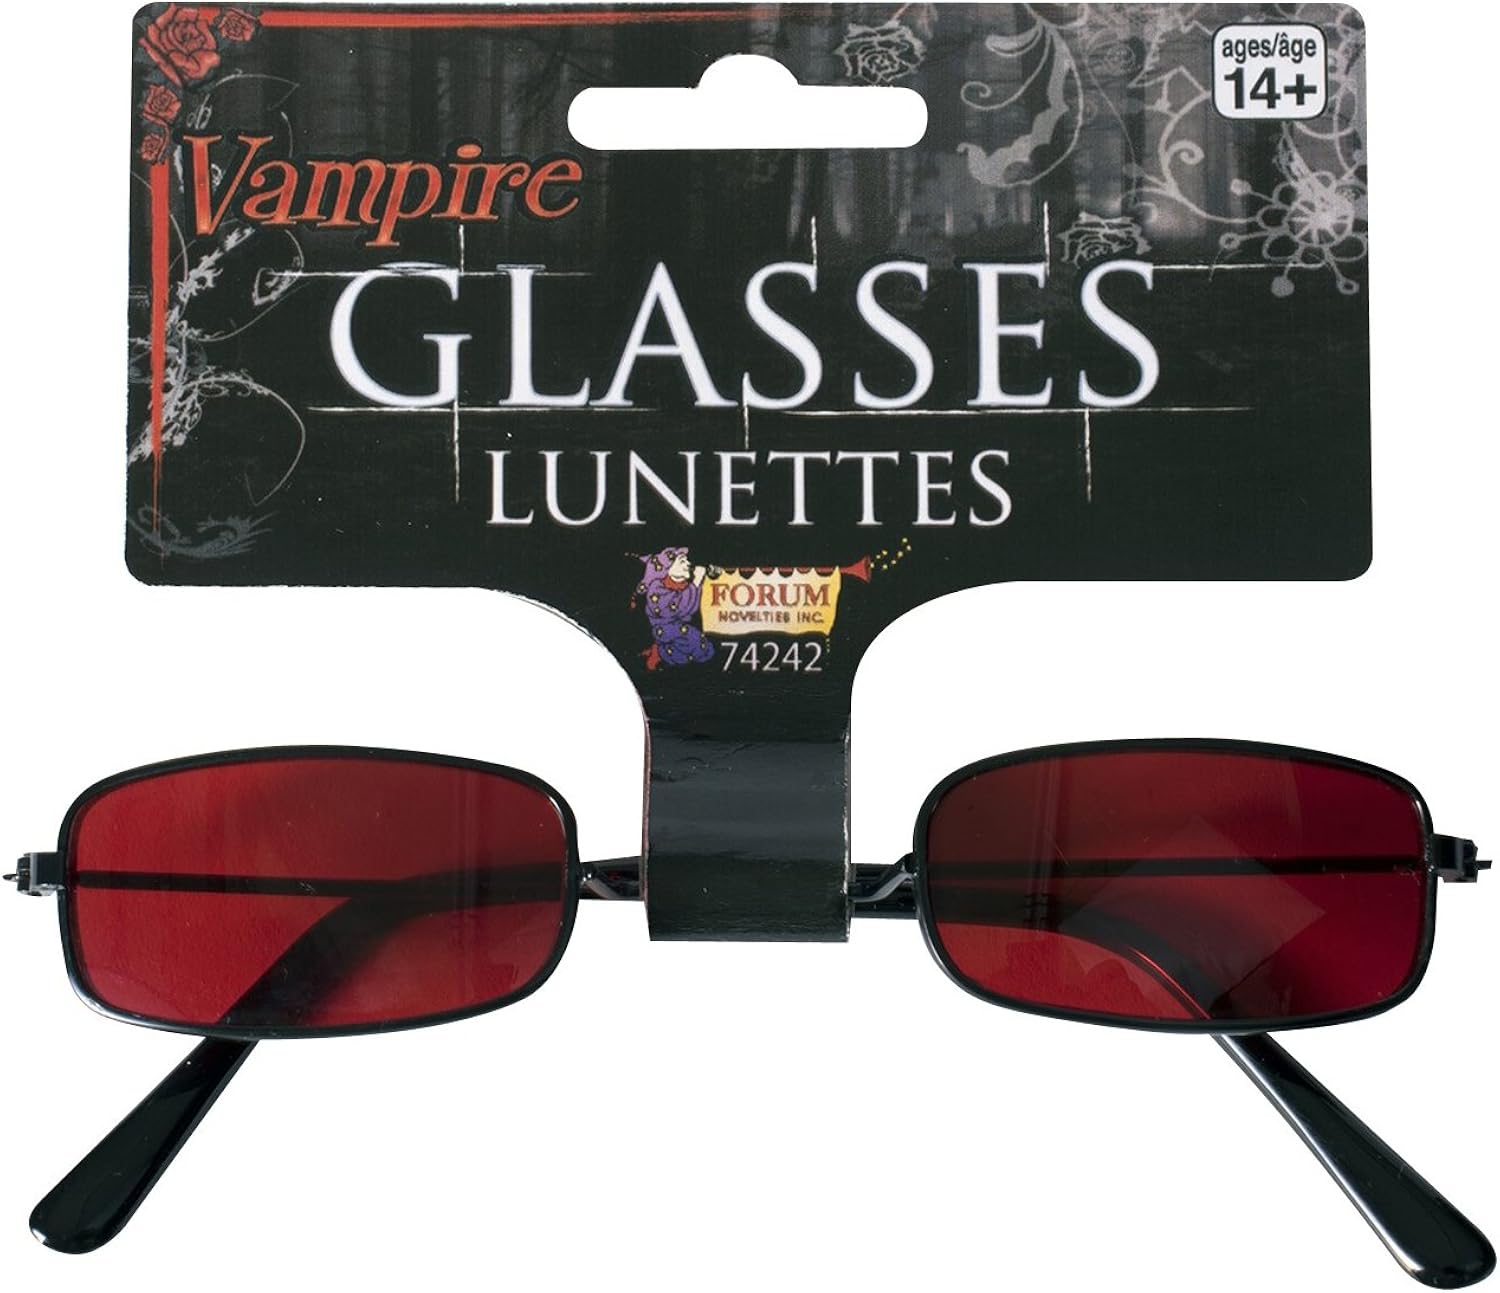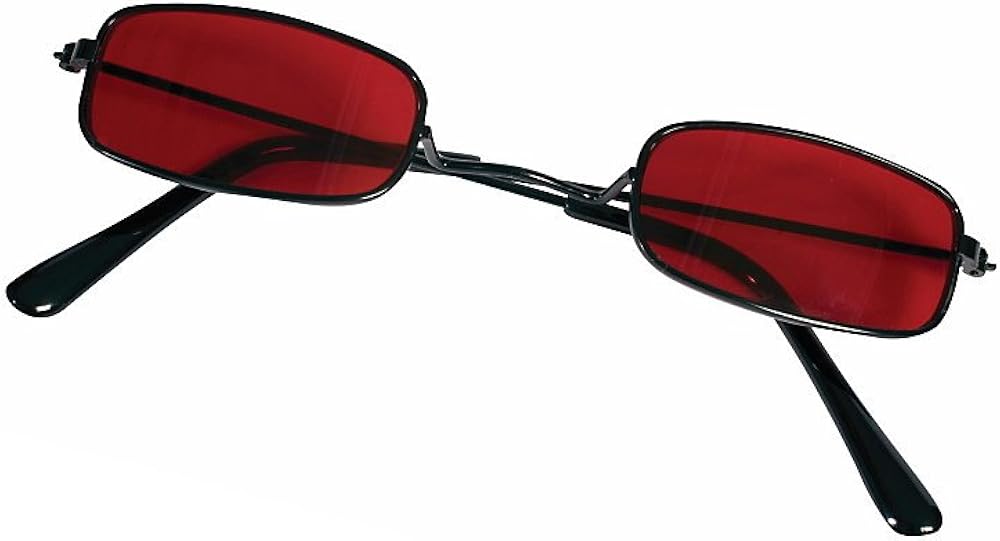
Red Vampire Glasses
Category: Toys & Games
Vampire Glasses Jeepers creepers peepers! Also works for a gothic lord, undertaker, or wizard Includes: Lightweight thin, black metal frames with .75 inch rectangular lenses. Metal hinges - UV 400 protection Fits adults and kids 12 and up
Features: Hand Wash Only | Includes Glasses | It is Brand New | It is Imported | Hand Wash Only